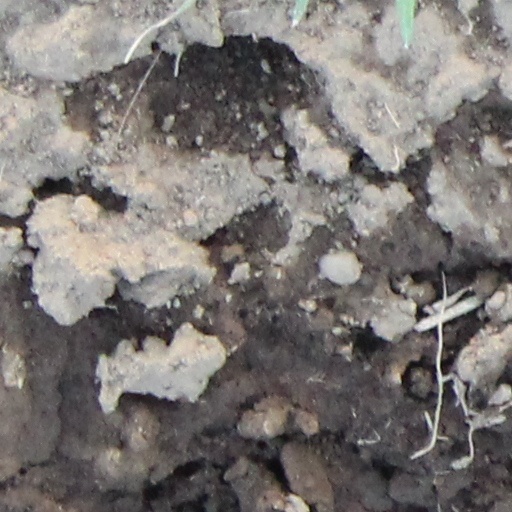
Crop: wheat